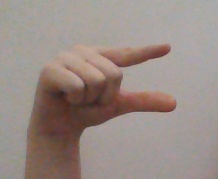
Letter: dal